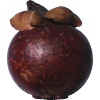
Label: mangostan